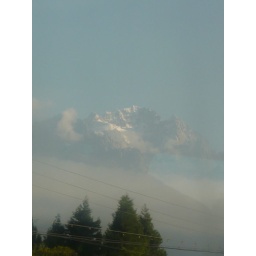
Snow mountain in the sky